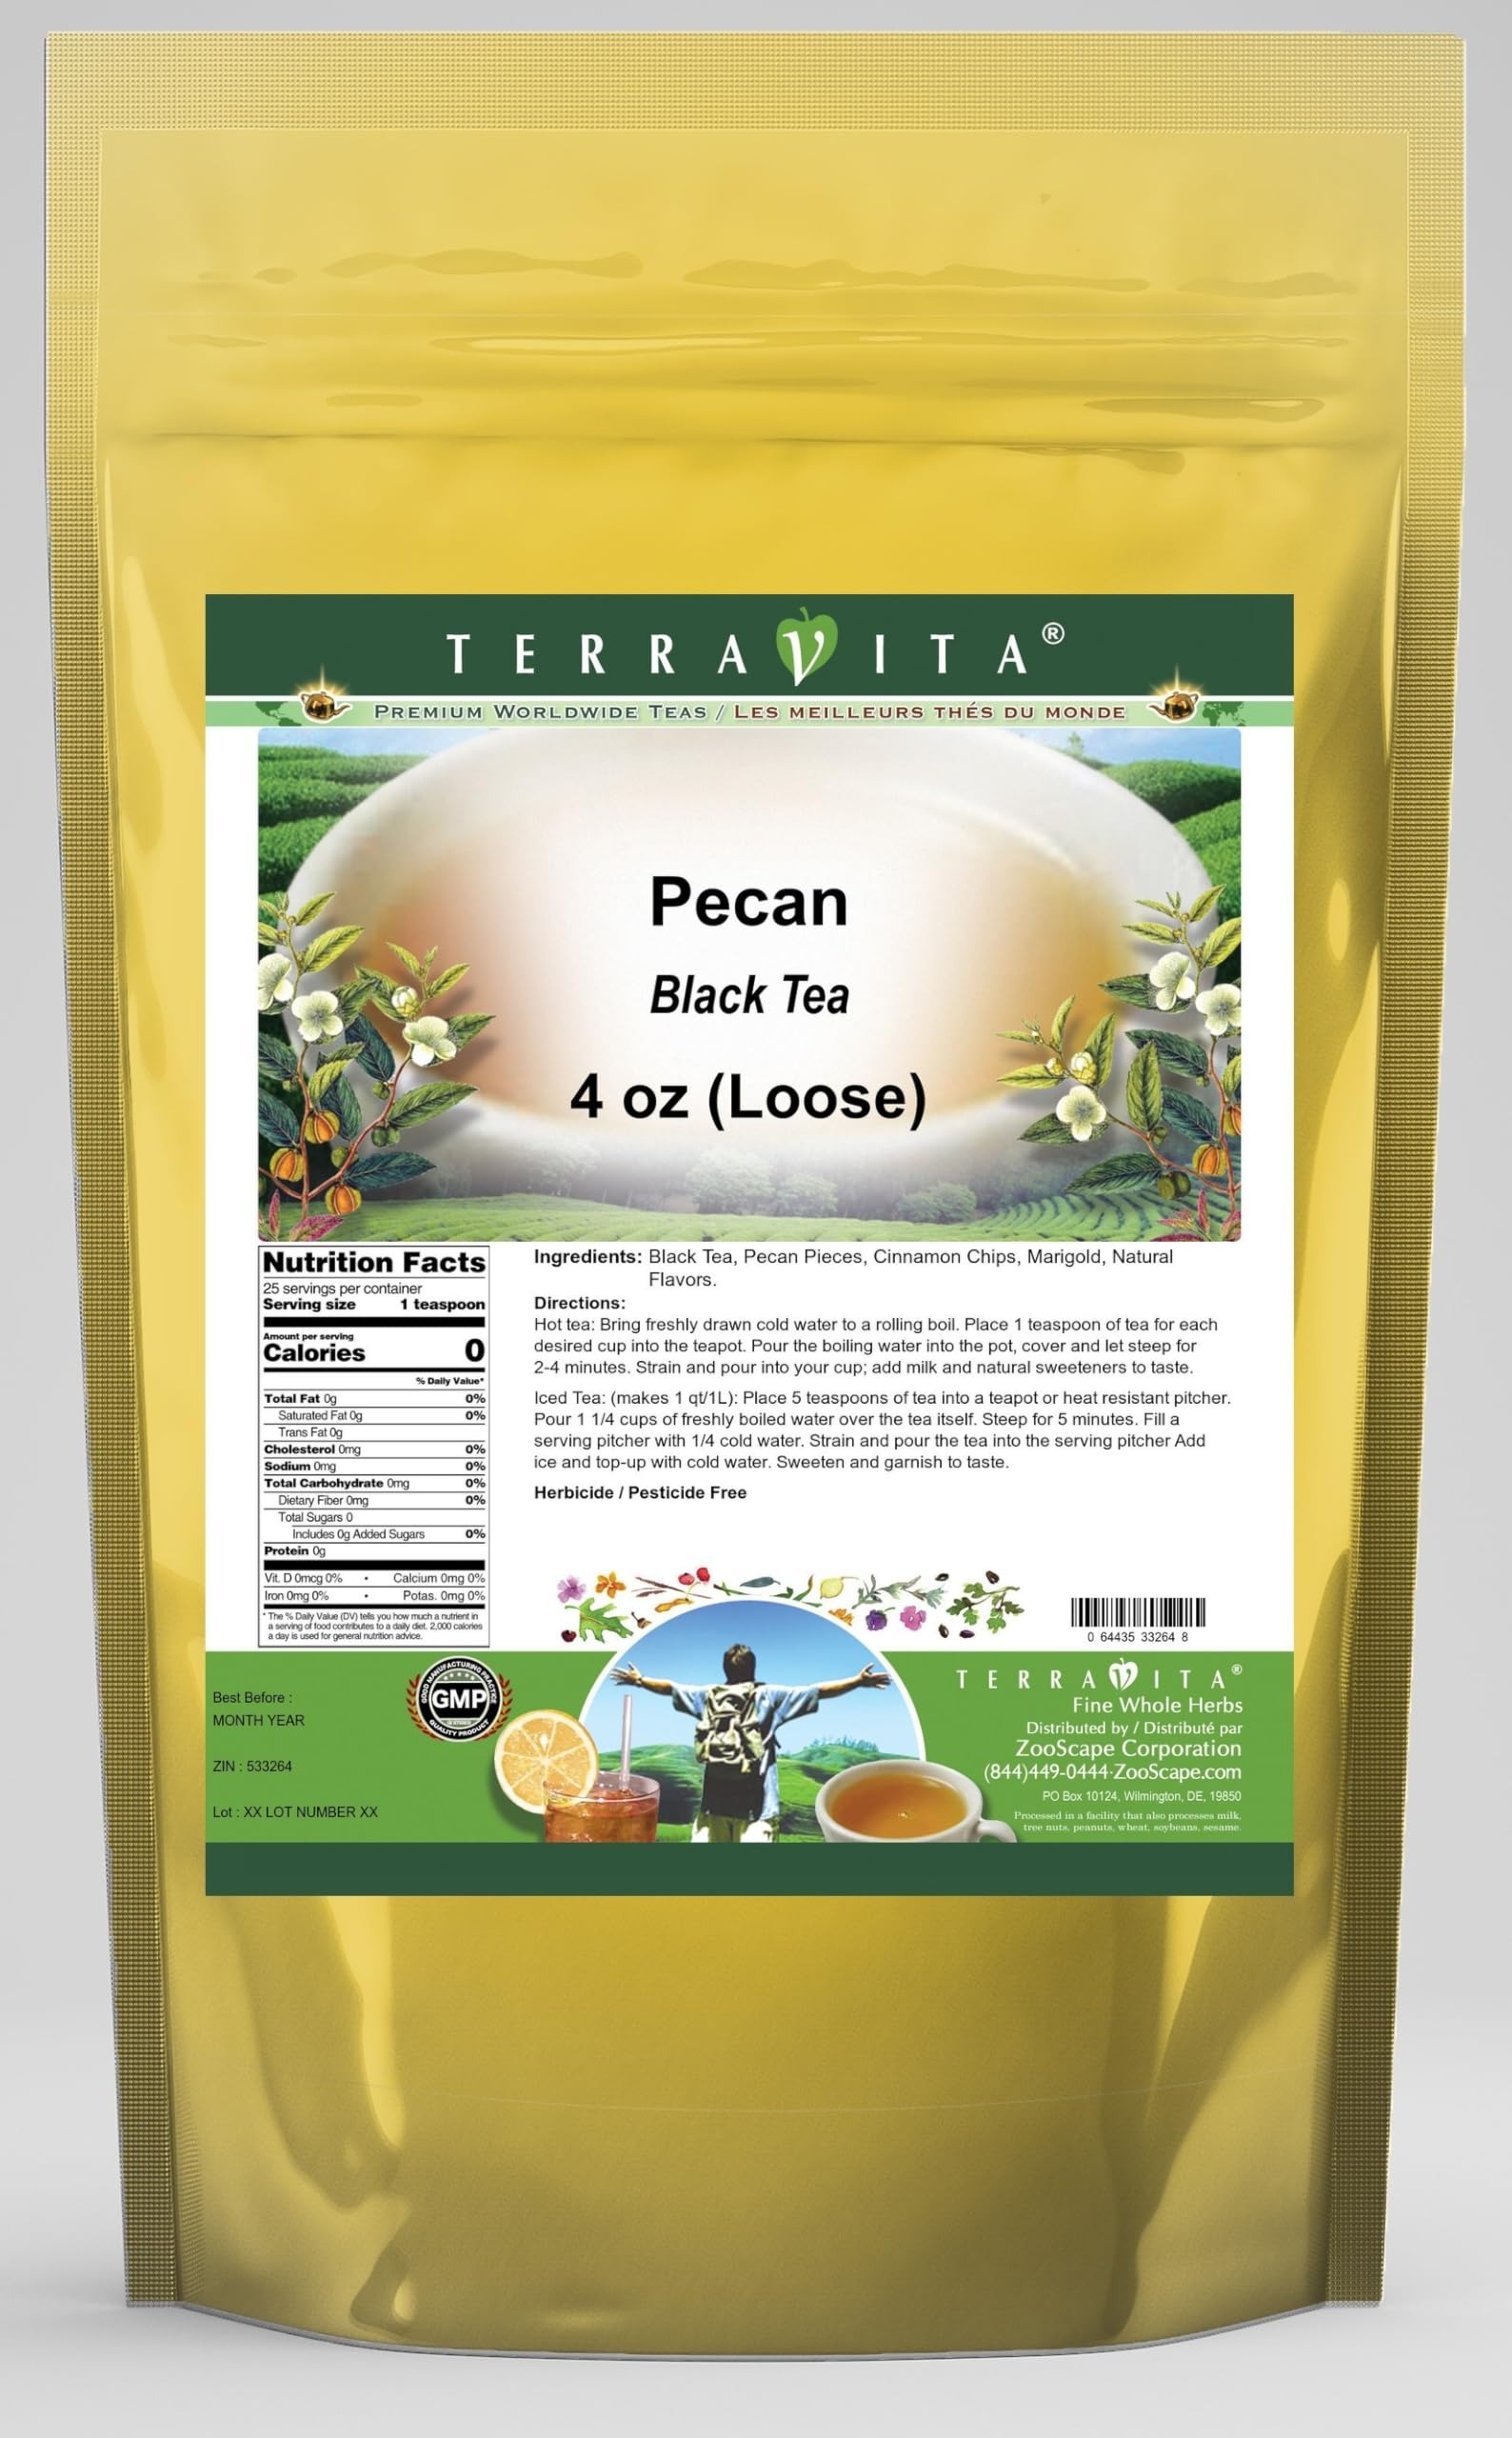
Item Name: Pecan Black Tea (Loose) (4 oz, ZIN: 533264)
Bullet Point 1: Our Pecan Black Tea is a tasty flavored Black tea with Pecan Pieces, Cinnamon Chips and Marigold that has a refreshing taste that will impress you! The unique Pecan taste is delicious! - Ingredients: Black tea, Pecan Pieces, Cinnamon Chips, Marigold and Natural Pecan Flavor.
Bullet Point 2: No fillers.
Bullet Point 3: Manufacturer: TerraVita
Bullet Point 4: Size: 4 oz
Bullet Point 5: Loose Leaf Black Tea - Packed in a convenient upright pouch!
Product Description: Our Pecan Black Tea is a tasty flavored Black tea with Pecan Pieces, Cinnamon Chips and Marigold that has a refreshing taste that will impress you! The unique Pecan taste is delicious! - Ingredients: Black tea, Pecan Pieces, Cinnamon Chips, Marigold and Natural Pecan Flavor. - Hot tea brewing method: Bring freshly drawn cold water to a rolling boil. Place 1 teaspoon of tea for each desired cup into the teapot. Pour the boiling water into the pot, cover and let steep for 2-4 minutes. Strain and pour into your cup; add milk and natural sweeteners to taste. - Iced tea brewing method: (to make 1 liter/quart): Place 5 teaspoons of tea into a teapot or heat resistant pitcher. Pour 1 1/4 cups of freshly boiled water over the tea itself. Steep for 5 minutes. Fill a serving pitcher with 1/4 cold water. Strain and pour the tea into the serving pitcher Add ice and top-up with cold water. Sweeten and garnish to taste. - TerraVita is an exclusive line of premium-quality, natural source products that use only the finest, purest and most potent ingredients found around the world. TerraVita is hallmarked by the highest possible standards of purity, potency, stability and freshness. All of our products are prepared with the highest elements of quality control, from raw materials through the entire manufacturing process, up to and including the moment that the bottles or bags are sealed for freshness and shipped out to you. Our highest possible standards are certified by independent laboratories and backed by our personal guarantee. - TerraVita exists to meet and ensure your family's health and wellness without the harmful effects of chemicals and health products. We strive to make all of our products affordable and reliable and are constantly searching the market to maintain our afforda
Value: 4.0
Unit: Ounce

Price: 15.32